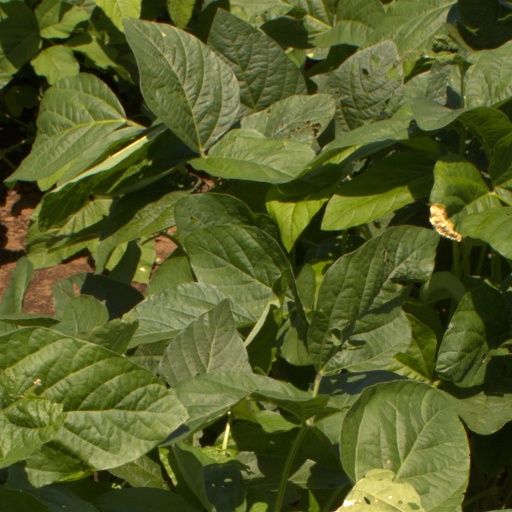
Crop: soybean